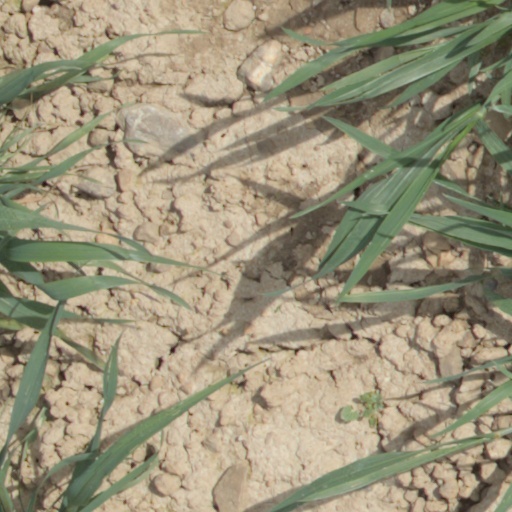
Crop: wheat